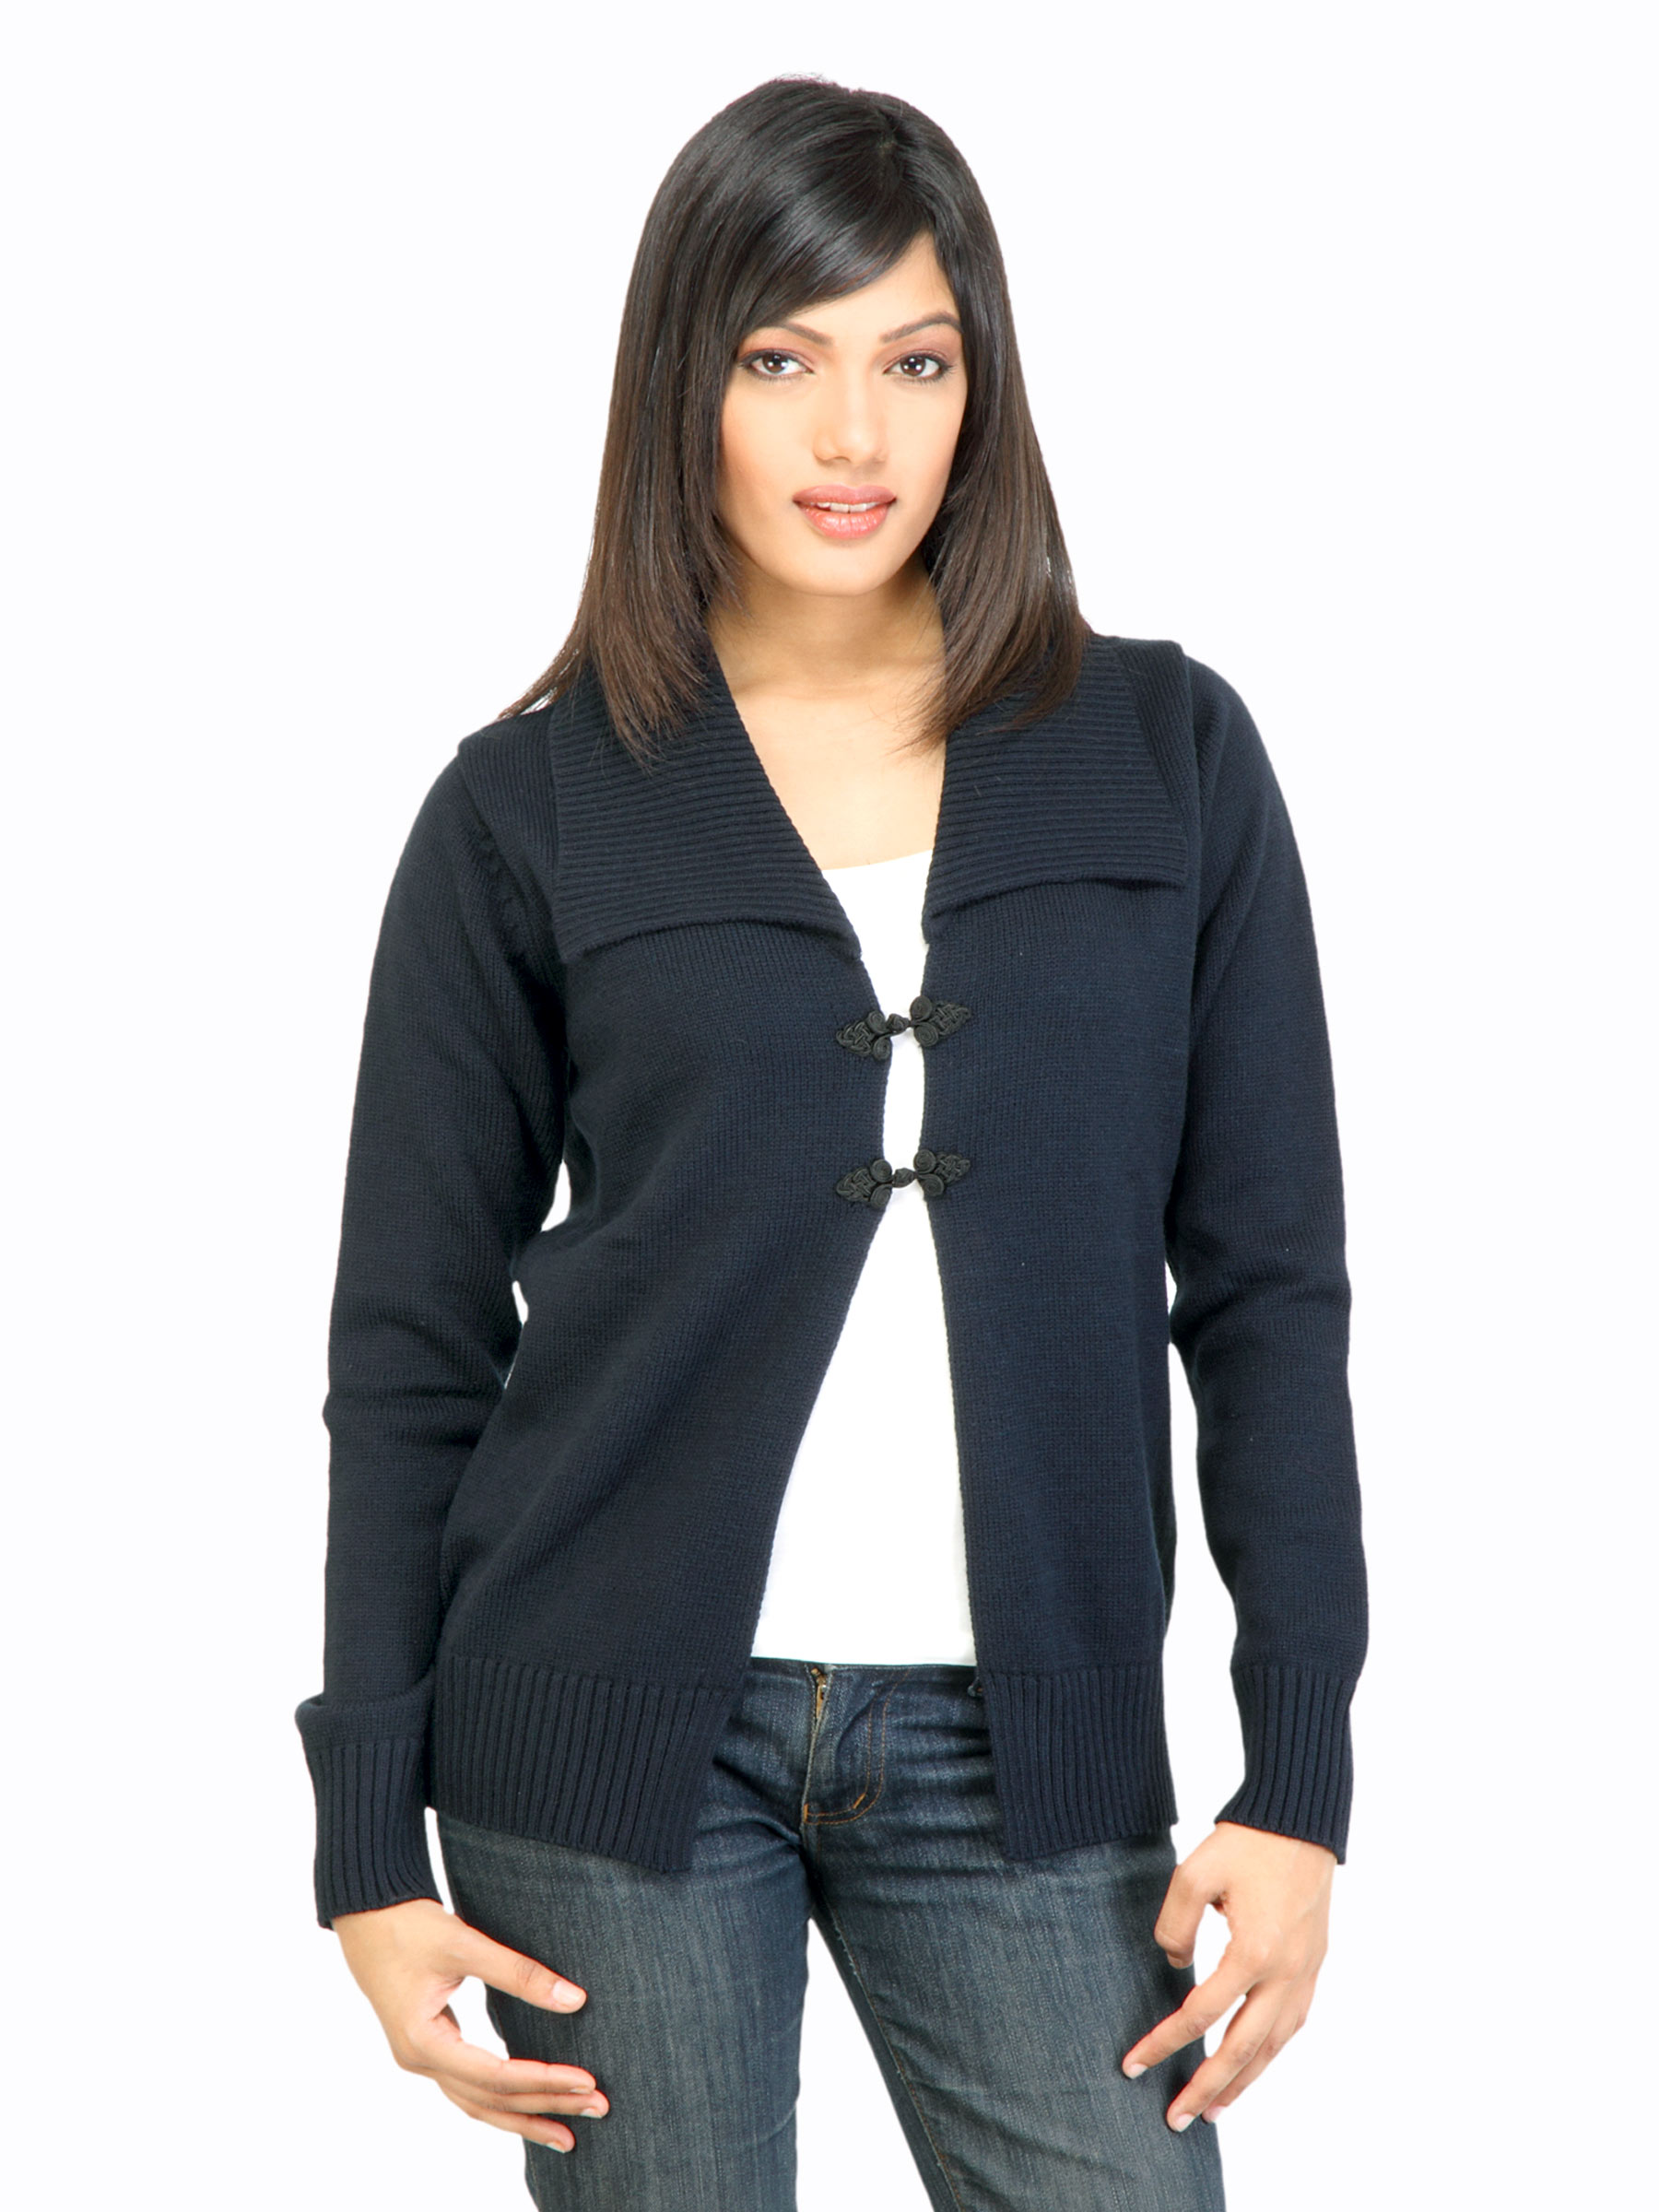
Arrow Woman Venetia Navy Blue Sweater
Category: Apparel / Topwear / Sweaters
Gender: Women
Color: Navy Blue
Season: Fall 2011
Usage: Casual